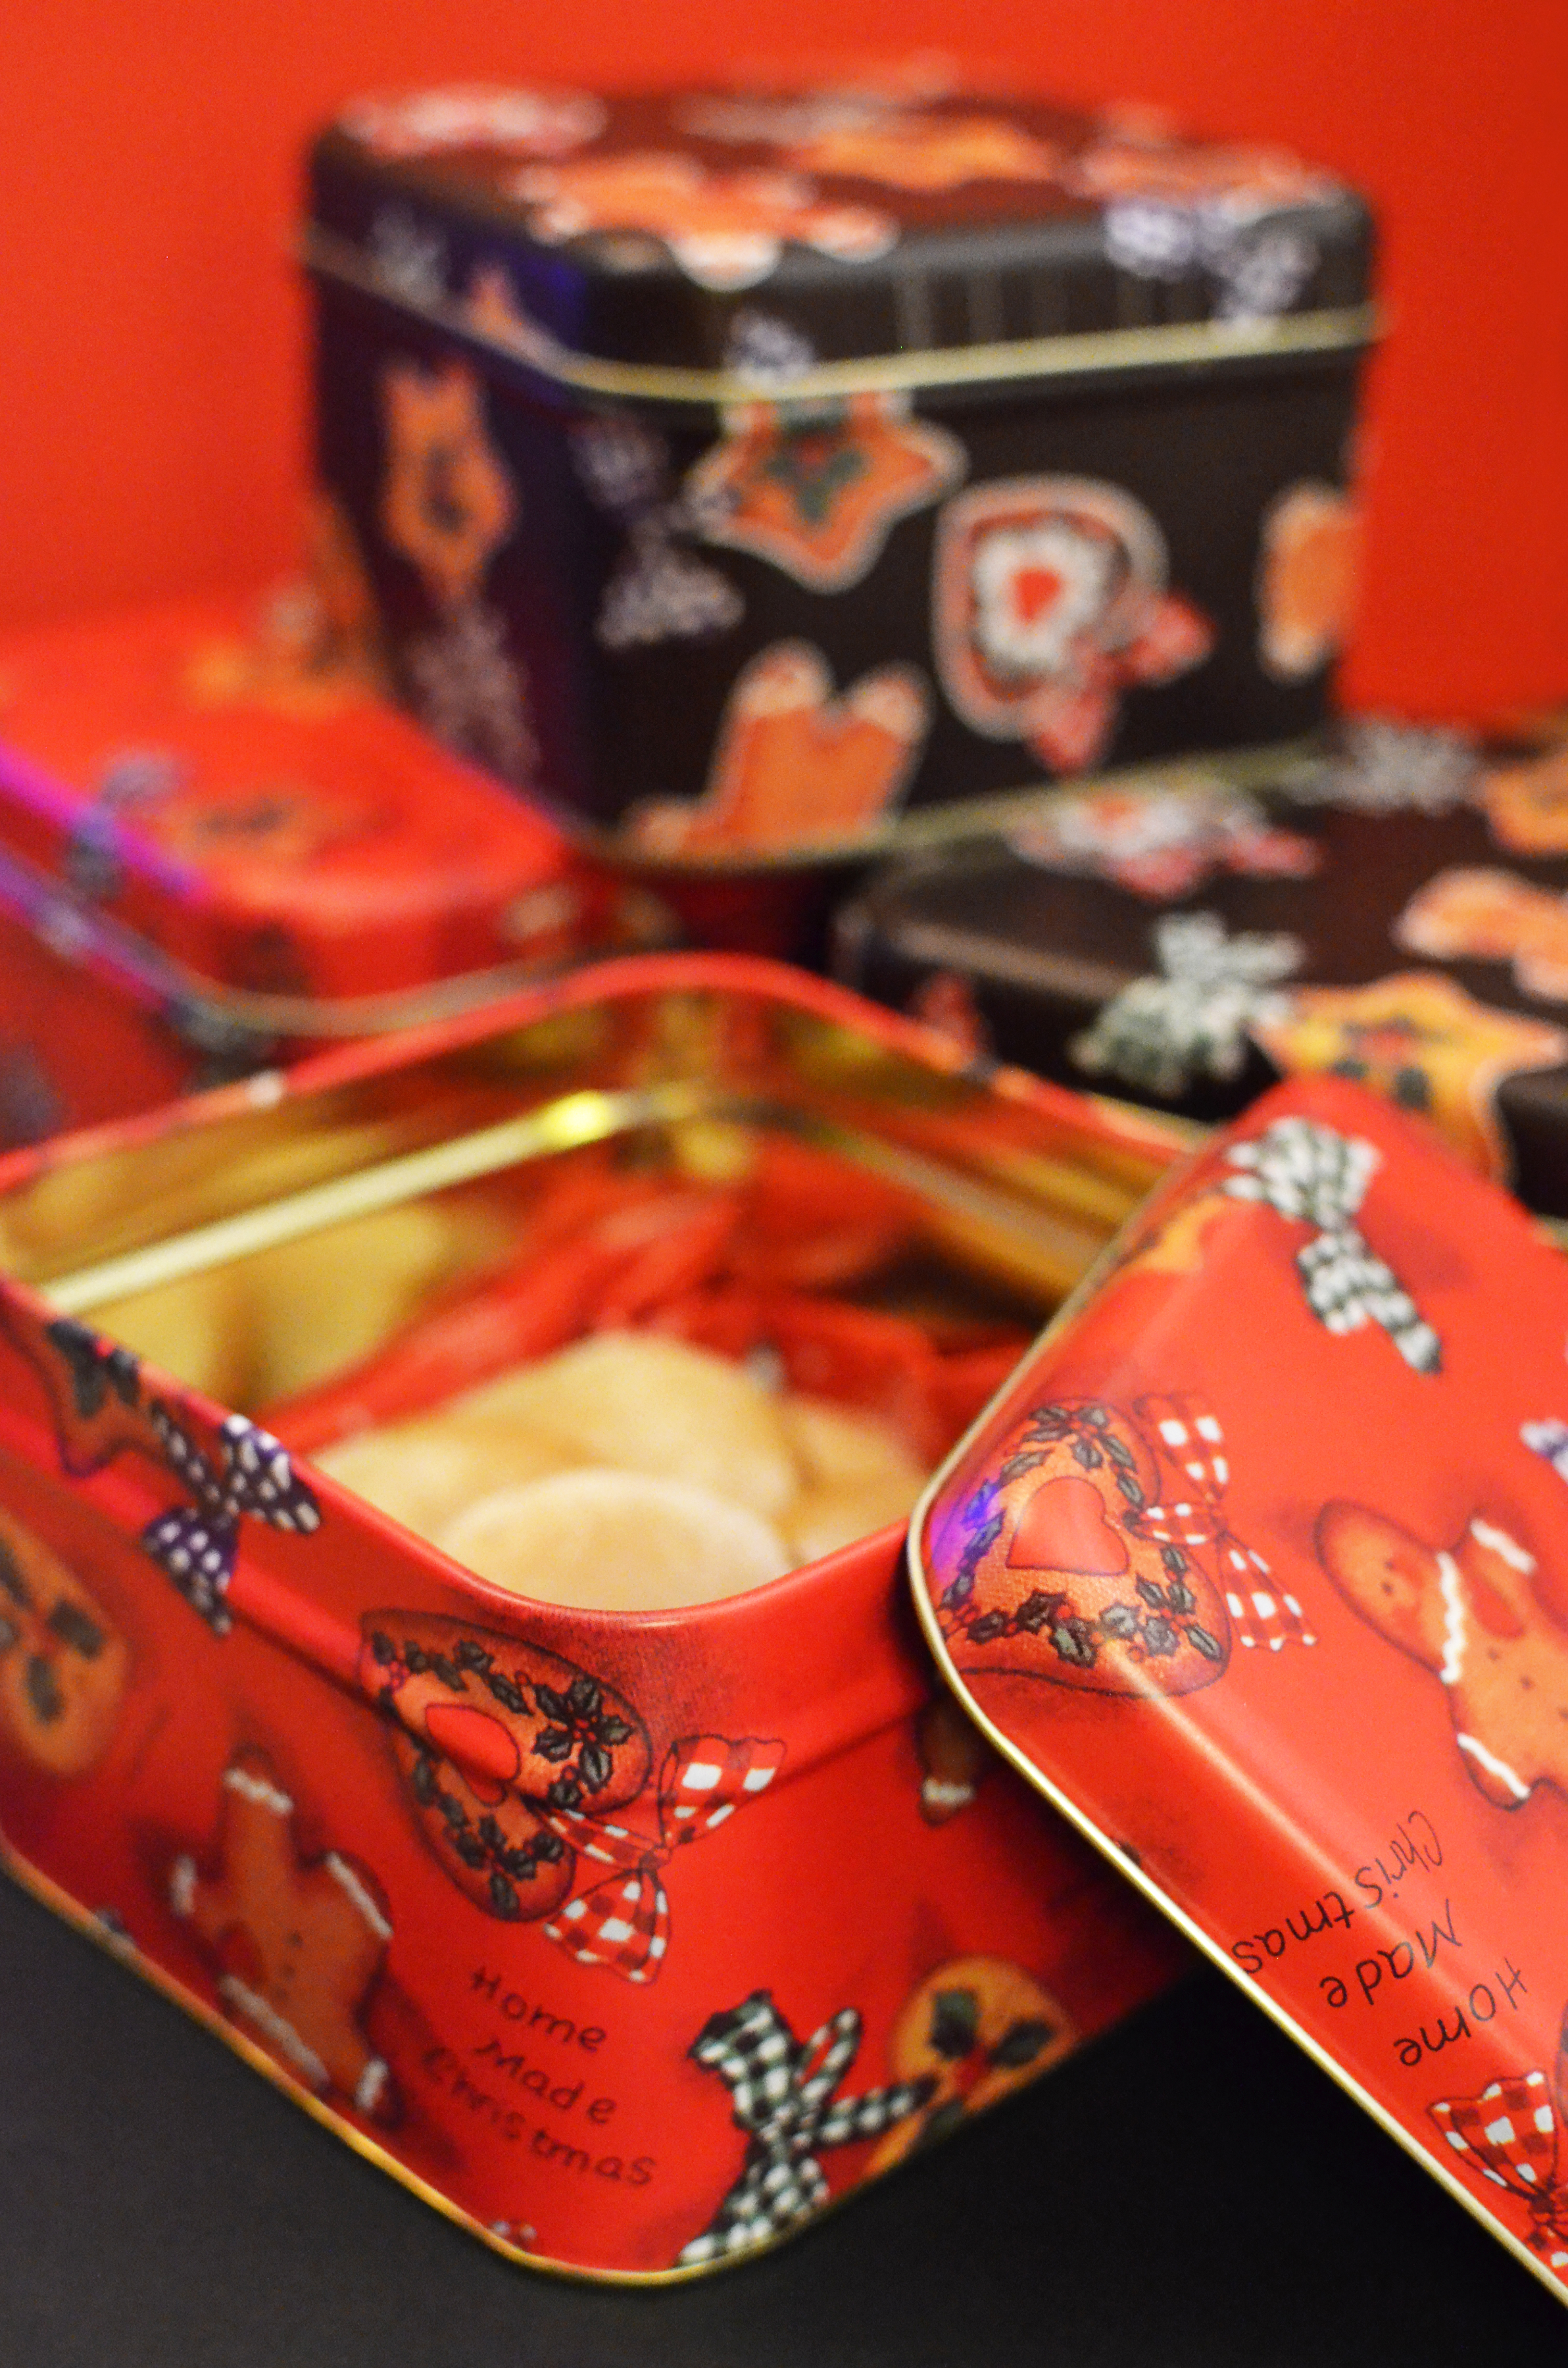
food, red, baking, christmas, dessert, art, xmas, sweetness, flavor